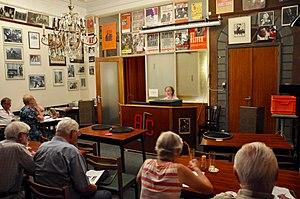
Un club de lecture, ou cercle de lecture, est un regroupement de lecteurs qui lisent un même livre, pour ensuite en discuter. Chaque membre a une fonction: tous font des résumés, une personne est l'animatrice qui pose une question, il y a aussi l'illustratrice qui dessine ce qu'elle perçoit comme étant une version imagée du livre. Il y a aussi la biographe, qui recherche des informations sur l'auteur.